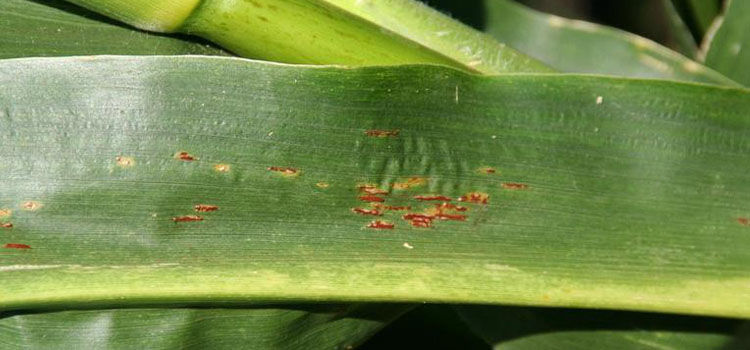
Labels: Corn rust leaf